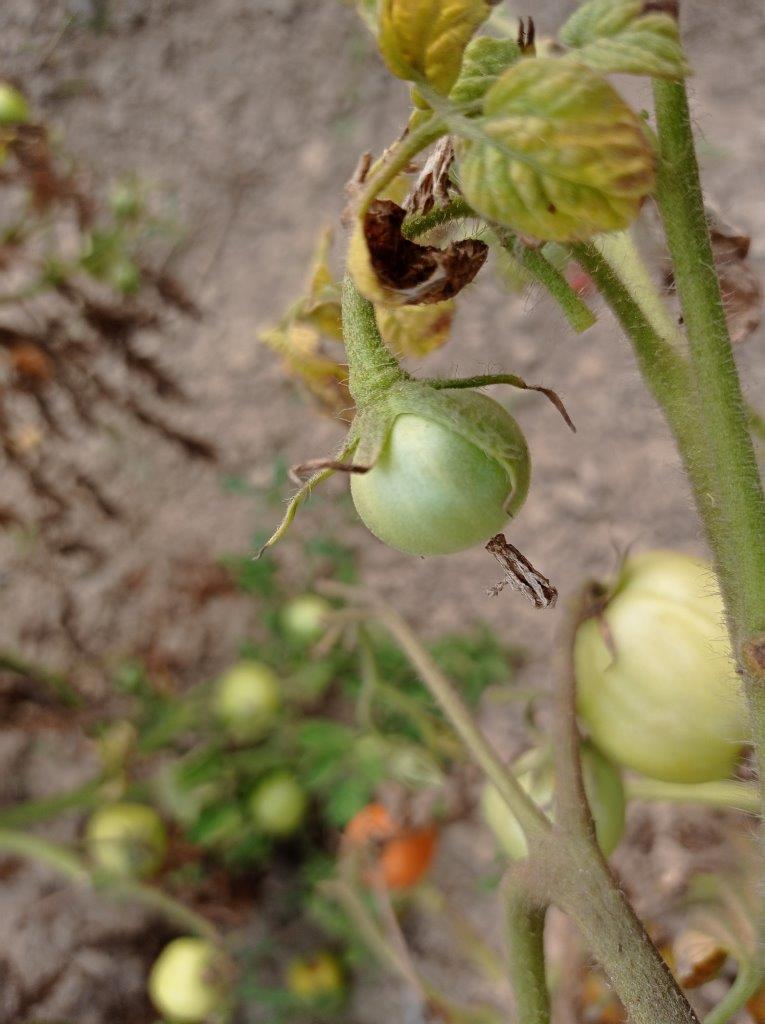
Maturity: Immature